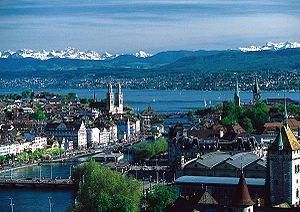
Zurich
La Suisse, en forme longue la Confédération suisse est un pays d'Europe centrale et, selon certaines définitions, de l'Ouest, formé de 26 cantons, avec Berne pour capitale de facto, parfois appelée « ville fédérale ». La Suisse est bordée par l'Allemagne au nord, l'Autriche et le Liechtenstein à l'est-nord-est, l'Italie au sud et au sud-est et la France à l'ouest. C'est un pays sans côte océanique, mais qui dispose d'un accès direct à la mer par le Rhin. La superficie de la Suisse est de 41 285 km². Elle est géographiquement divisée entre les Alpes, le plateau suisse et le Jura. Les Alpes occupent la majeure partie du territoire. La population de la Suisse dépasse les 8,5 millions d'habitants et elle se concentre principalement sur le plateau, là où se trouvent les plus grandes villes. Parmi elles, Zurich, Genève et Bâle sont les agglomérations les plus importantes du pays en termes économiques et de population, et des villes mondiales où se trouvent le siège d'organisations internationales et des aéroports de dimension internationale.